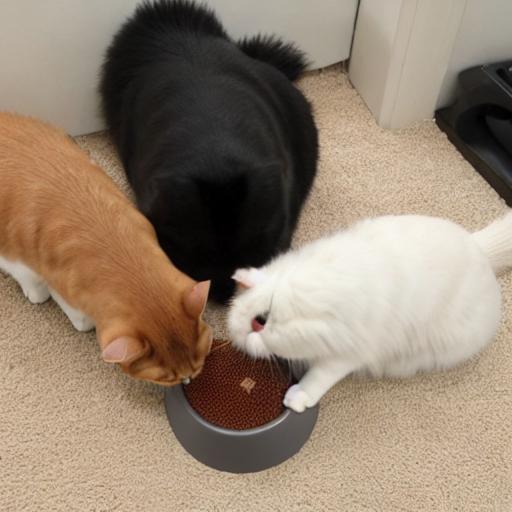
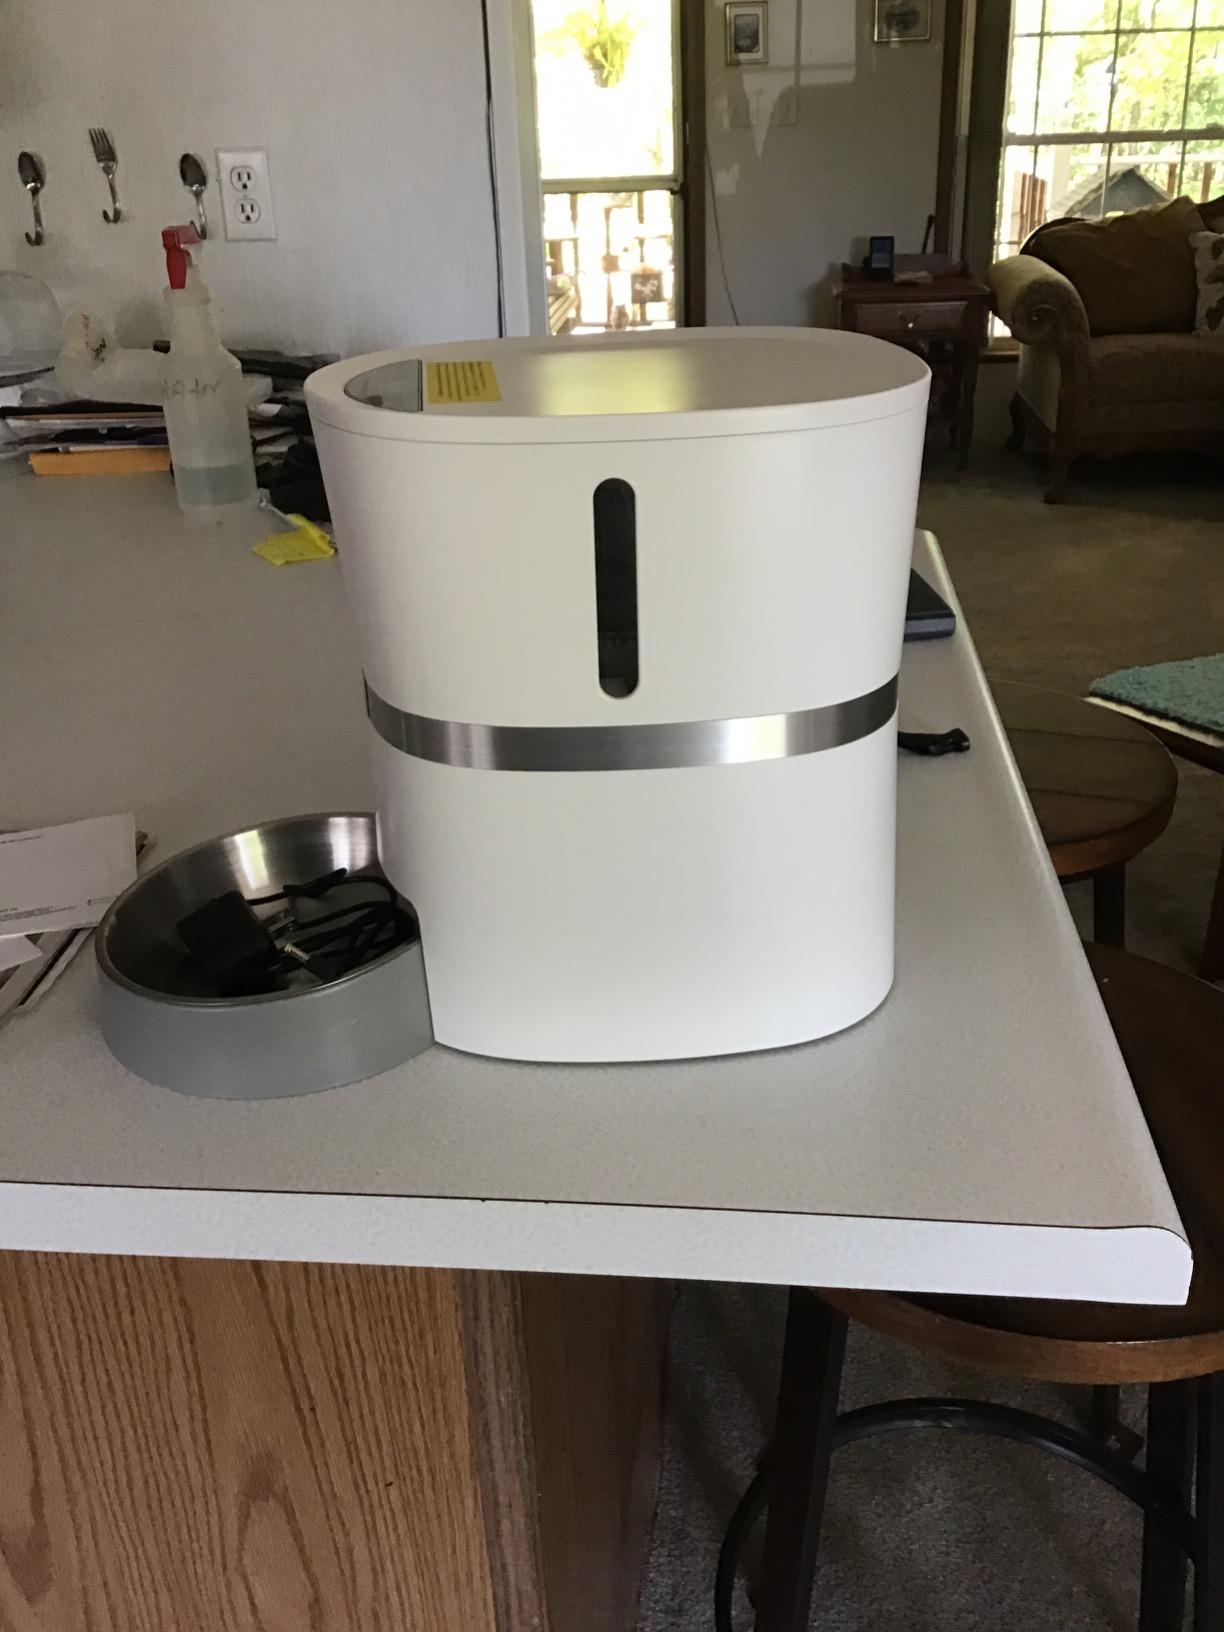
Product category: items_feeder
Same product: no